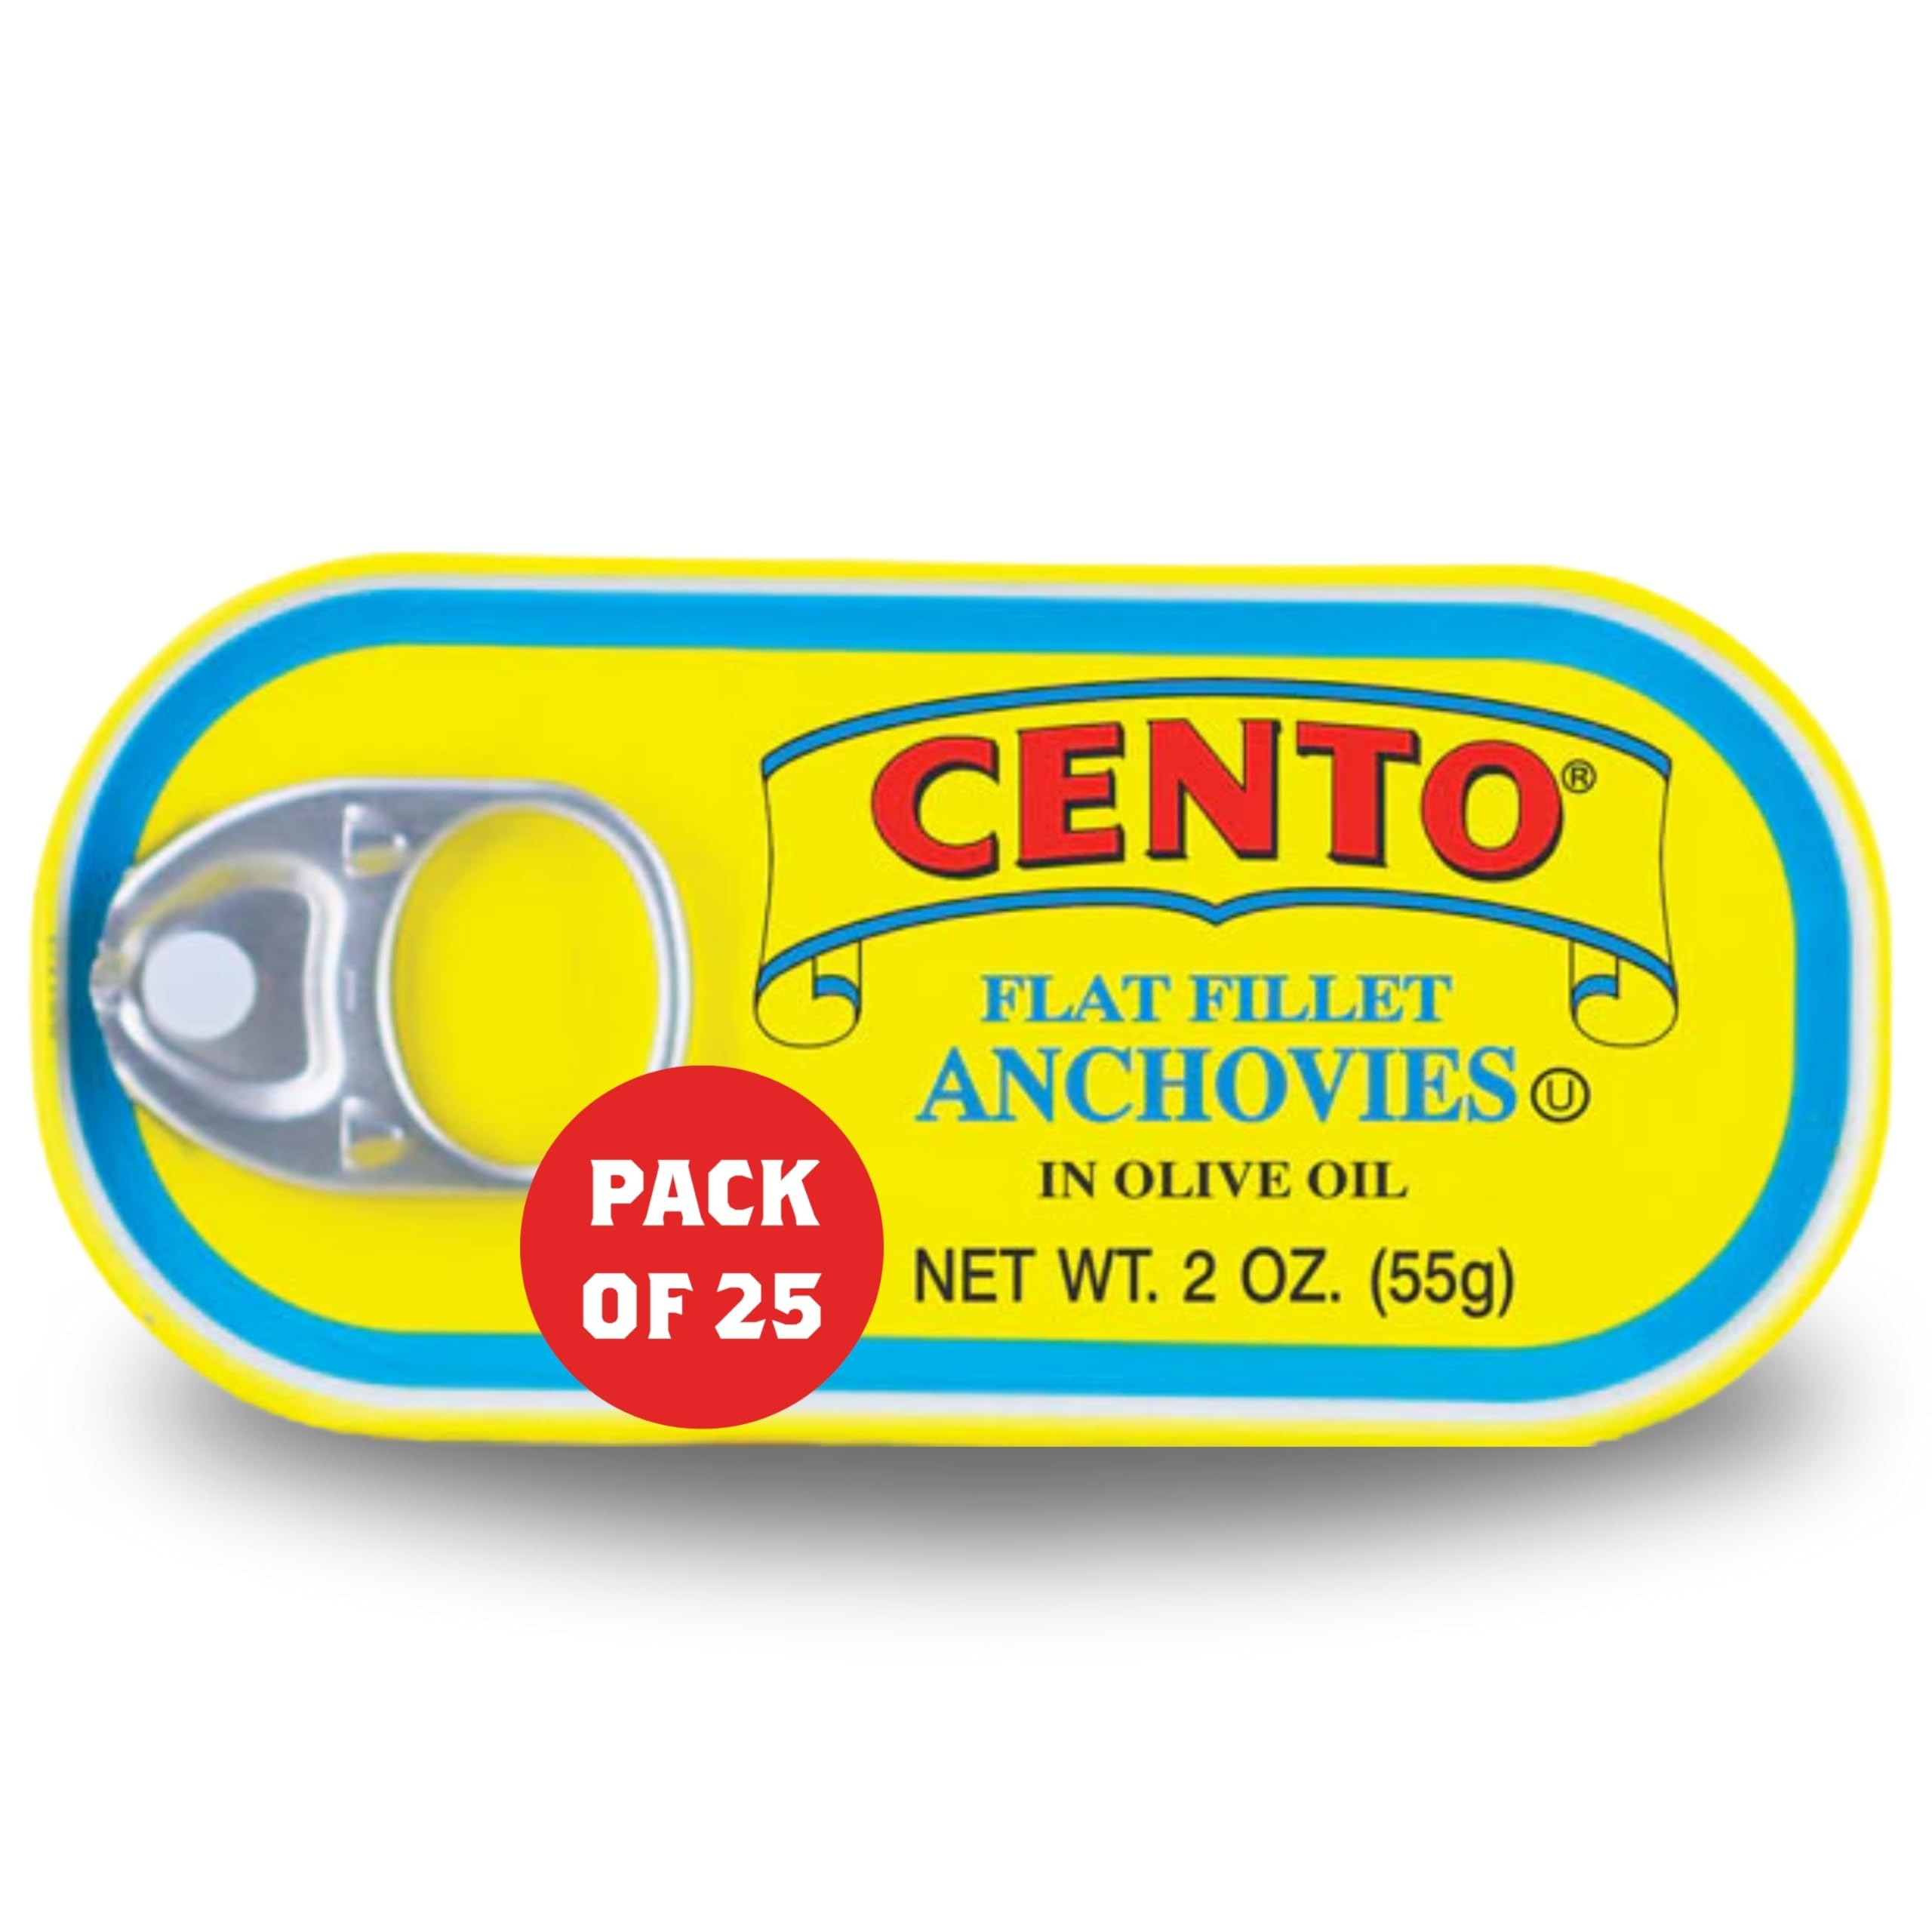
Item Name: Cento Flat Anchovies in Olive Oil, 2 Ounce (Pack of 25)
Bullet Point 1: Fillets
Bullet Point 2: Olive Oil
Bullet Point 3: Skinless and boneless
Value: nan
Unit: None

Price: 79.5